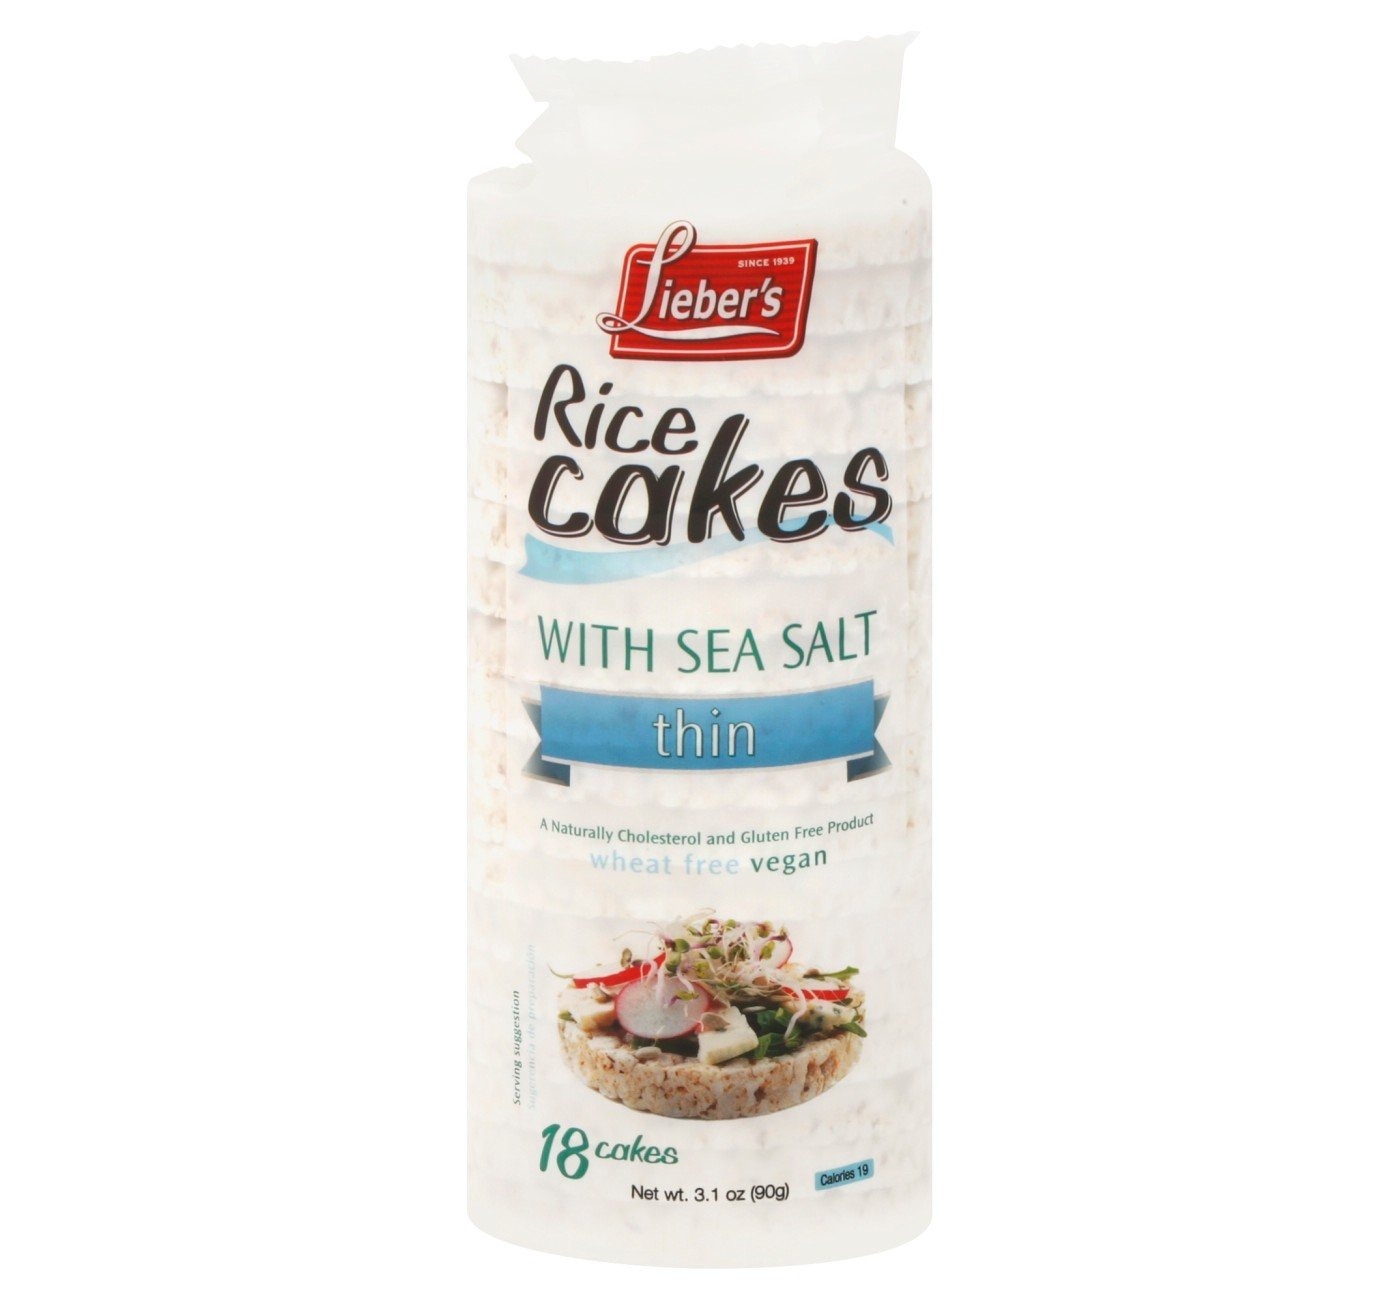
Item Name: Lieber's Rice Cakes With Sea Salt Thin 18 Cakes 3.1 Oz. Pk Of 3
Value: 3.0
Unit: Count

Price: 2.49